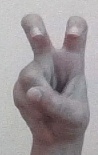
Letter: toot